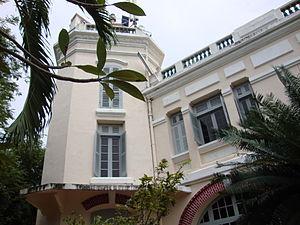
L’Indochine française est un territoire de l'ancien empire colonial français, dont elle était la possession la plus riche et la plus peuplée. Officiellement nommée Union indochinoise puis Fédération indochinoise, elle fut fondée en 1887 et regroupait, jusqu'à sa disparition en 1954, diverses entités possédées ou dominées par la France en Extrême-Orient : trois pays d'Asie du Sud-Est aujourd'hui indépendants, le Vietnam, le Laos et le Cambodge, ainsi qu'une portion de territoire chinois située dans l'actuelle province du Guangdong.
Les villas du pont de pierre forment un groupe de cinq villas de style colonial français, construites en 1923-1925 au Viêt Nam à six kilomètres au sud du centre-ville de la cité balnéaire de Nha Trang, dans la province de Khanh Hoa. Elles constituent aujourd'hui un site d'attraction touristique de la ville de Nha Trang, à l'instar de l'Institut océanograhique de Nha Trang construit en même temps et à proximité.